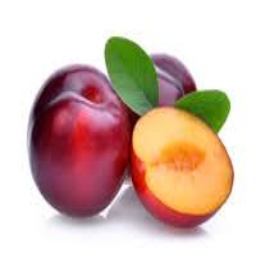
Label: plum